Mintaro, South Australia

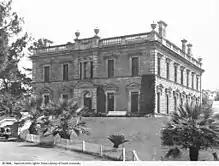
Martindale Hall in 1932

In 1890, after several years of droughts and low wool prices, growing debt forced Bowman to put the Martindale homestead up for sale. It was bought by William Tennant Mortlock in 1892. Mortlock continued with sheep farming, developed the gardens and orchards and pursued his horse racing interests. He was a supporter of racing, and bred Yudnappinna, which won the A.R.C. Grand National in 1911. Mortlock sat in the State Parliament for several years representing the electoral district of Flinders. Mortlock and his wife, Rosina Tennant, had six children although only two survived to adulthood.